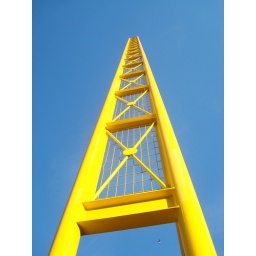
under the left field foul pole